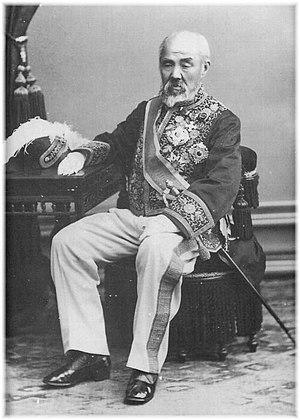
Le prince Yamashina Akira, 22 octobre 1816 - 29 octobre 1891, est le fondateur de la branche collatérale Yamashina-no-miya de la famille impériale japonaise.